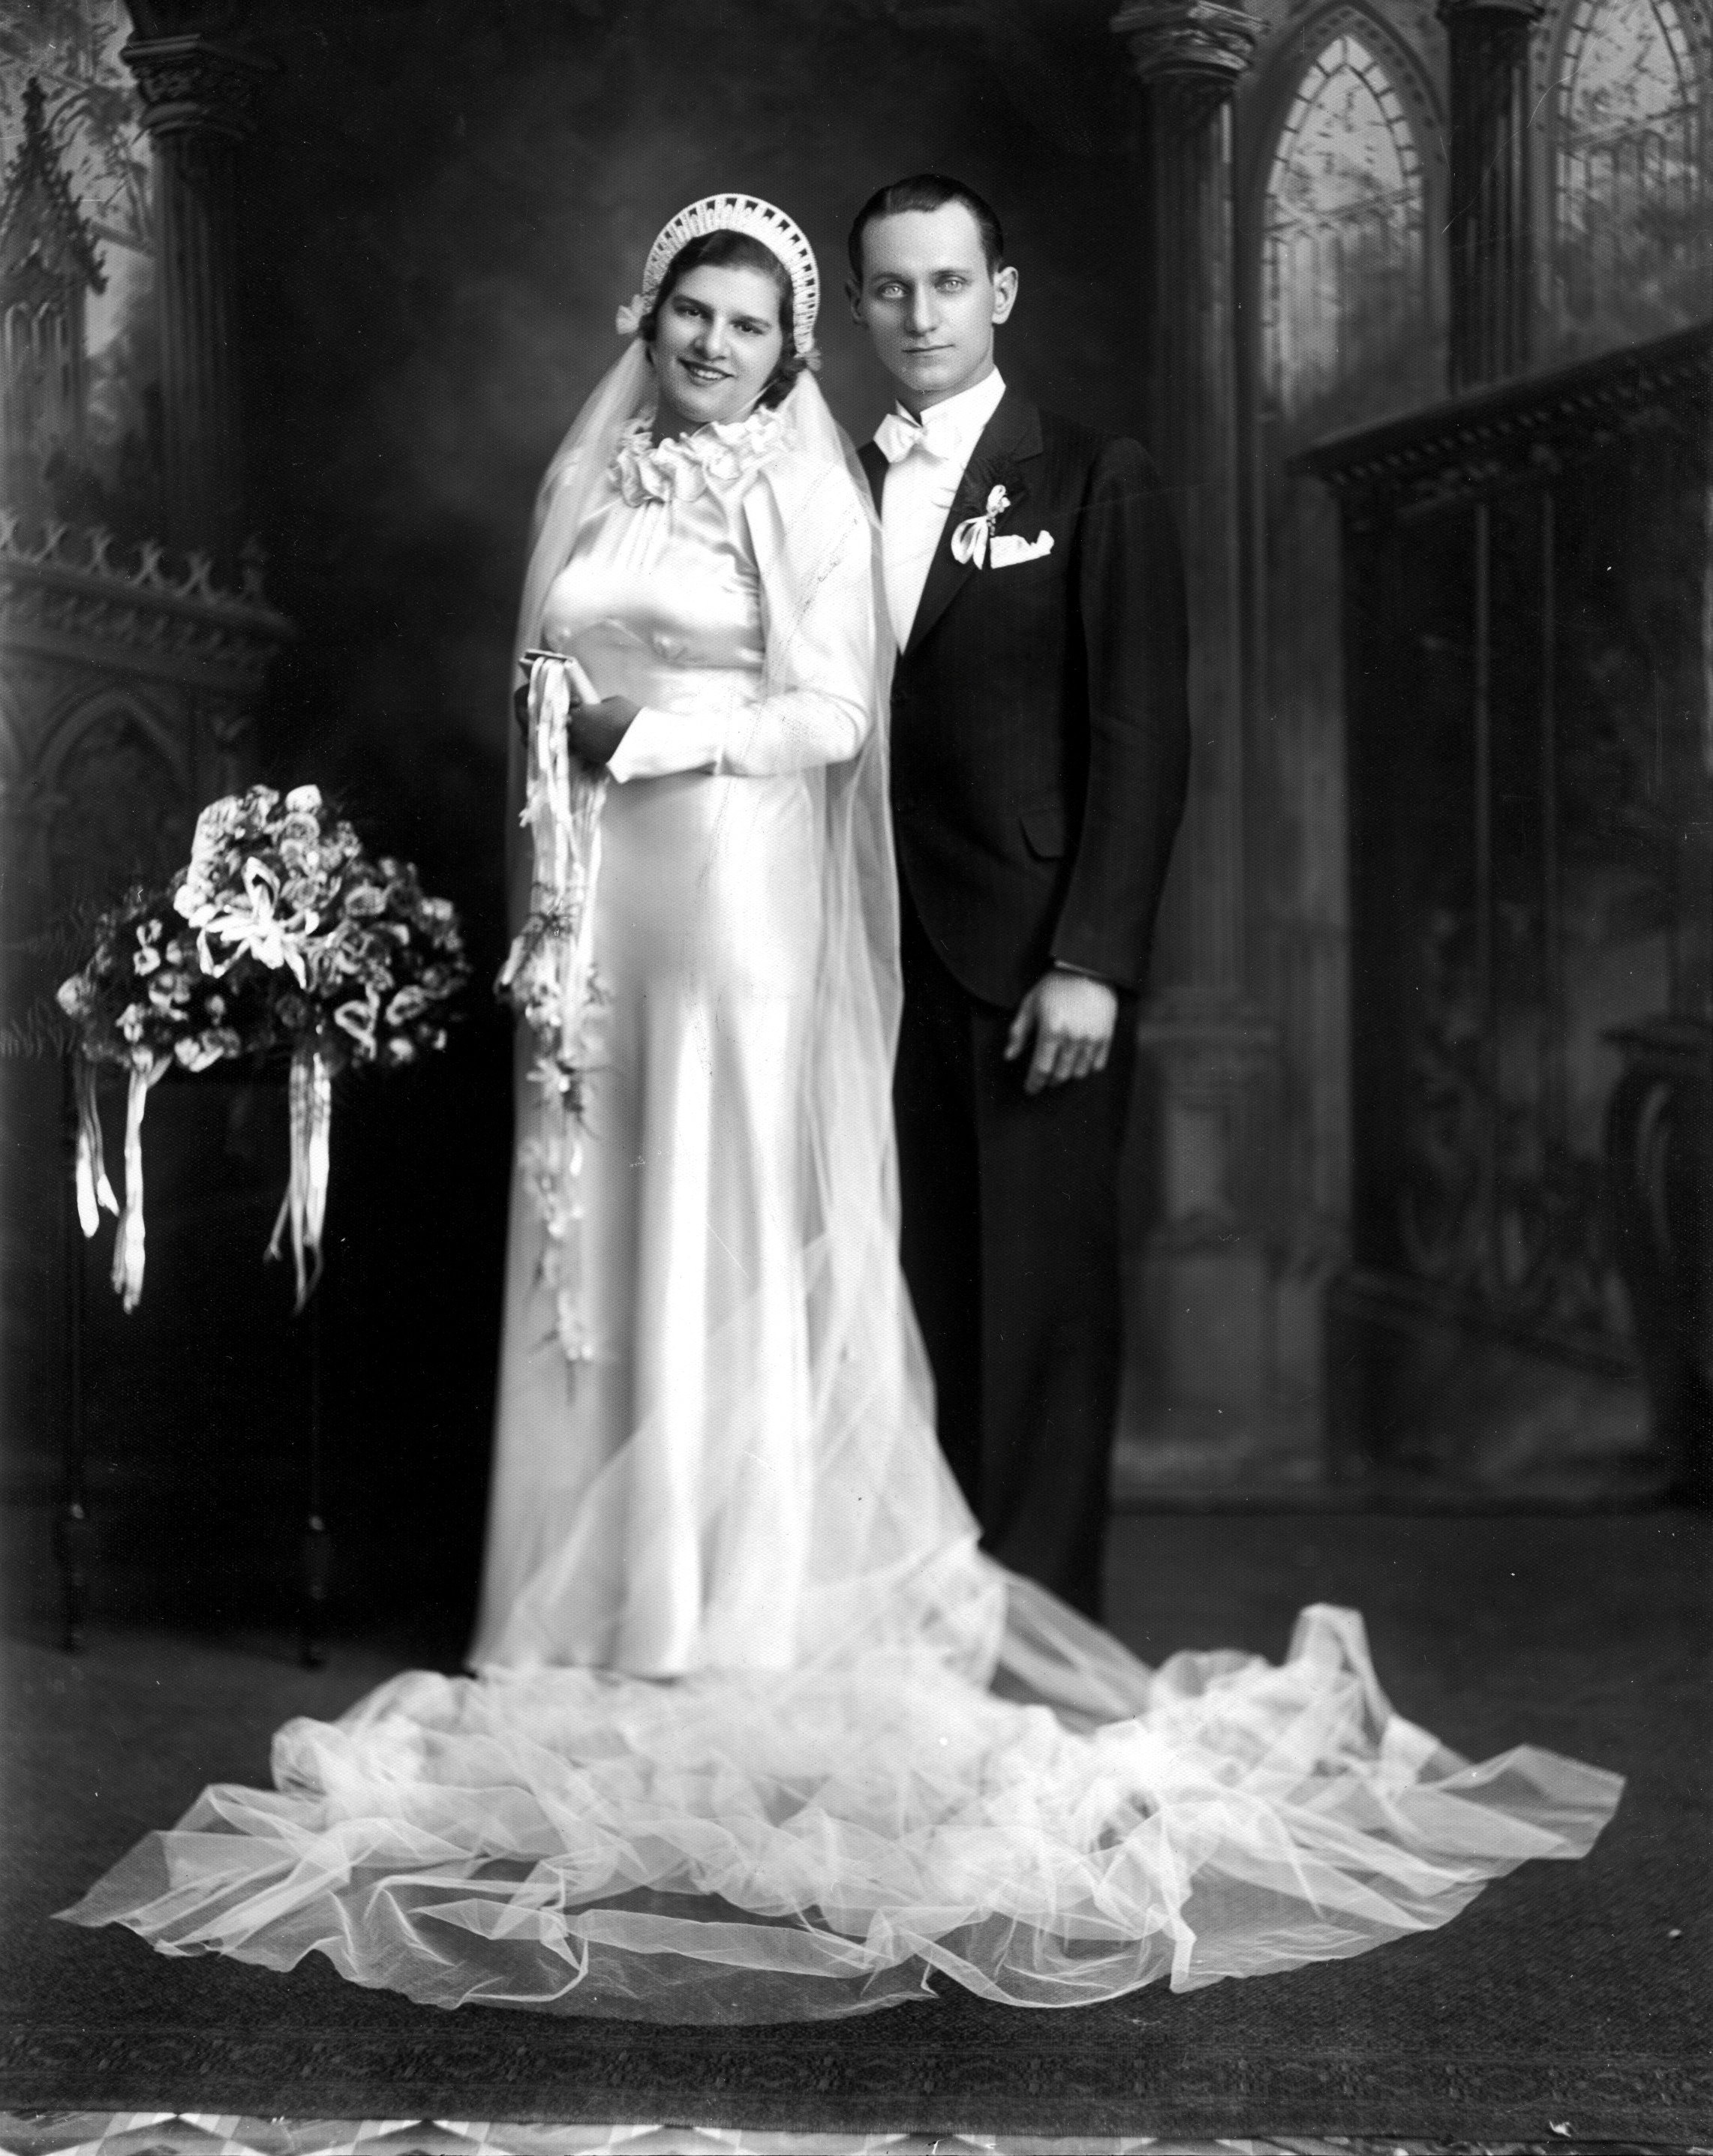
man, black and white, woman, clothing, monochrome, wedding, wedding dress, bride, groom, ceremony, dress, photograph, gown, monochrome photography, bridal clothing